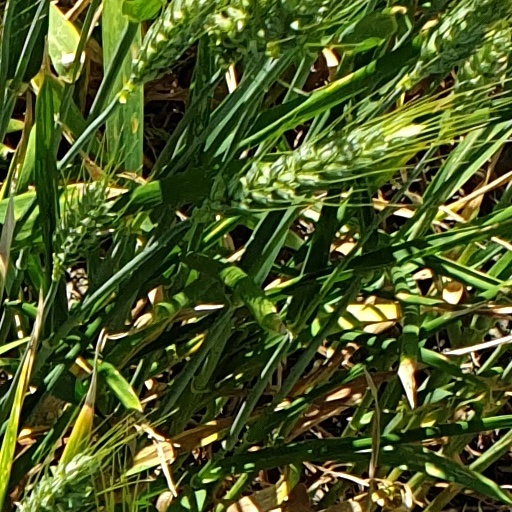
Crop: wheat